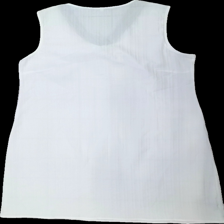
View: back
Type: Dress
Category: Ladies
Brand: Missing
Colors: White, Black
Material: 100% polyester
Cut: Regular
Size: L
Season: All
Damage location: bottom left
Damage 2 location: bottom right
Price range: 50-100
Recommended usage: Reuse
Description: vit klänning